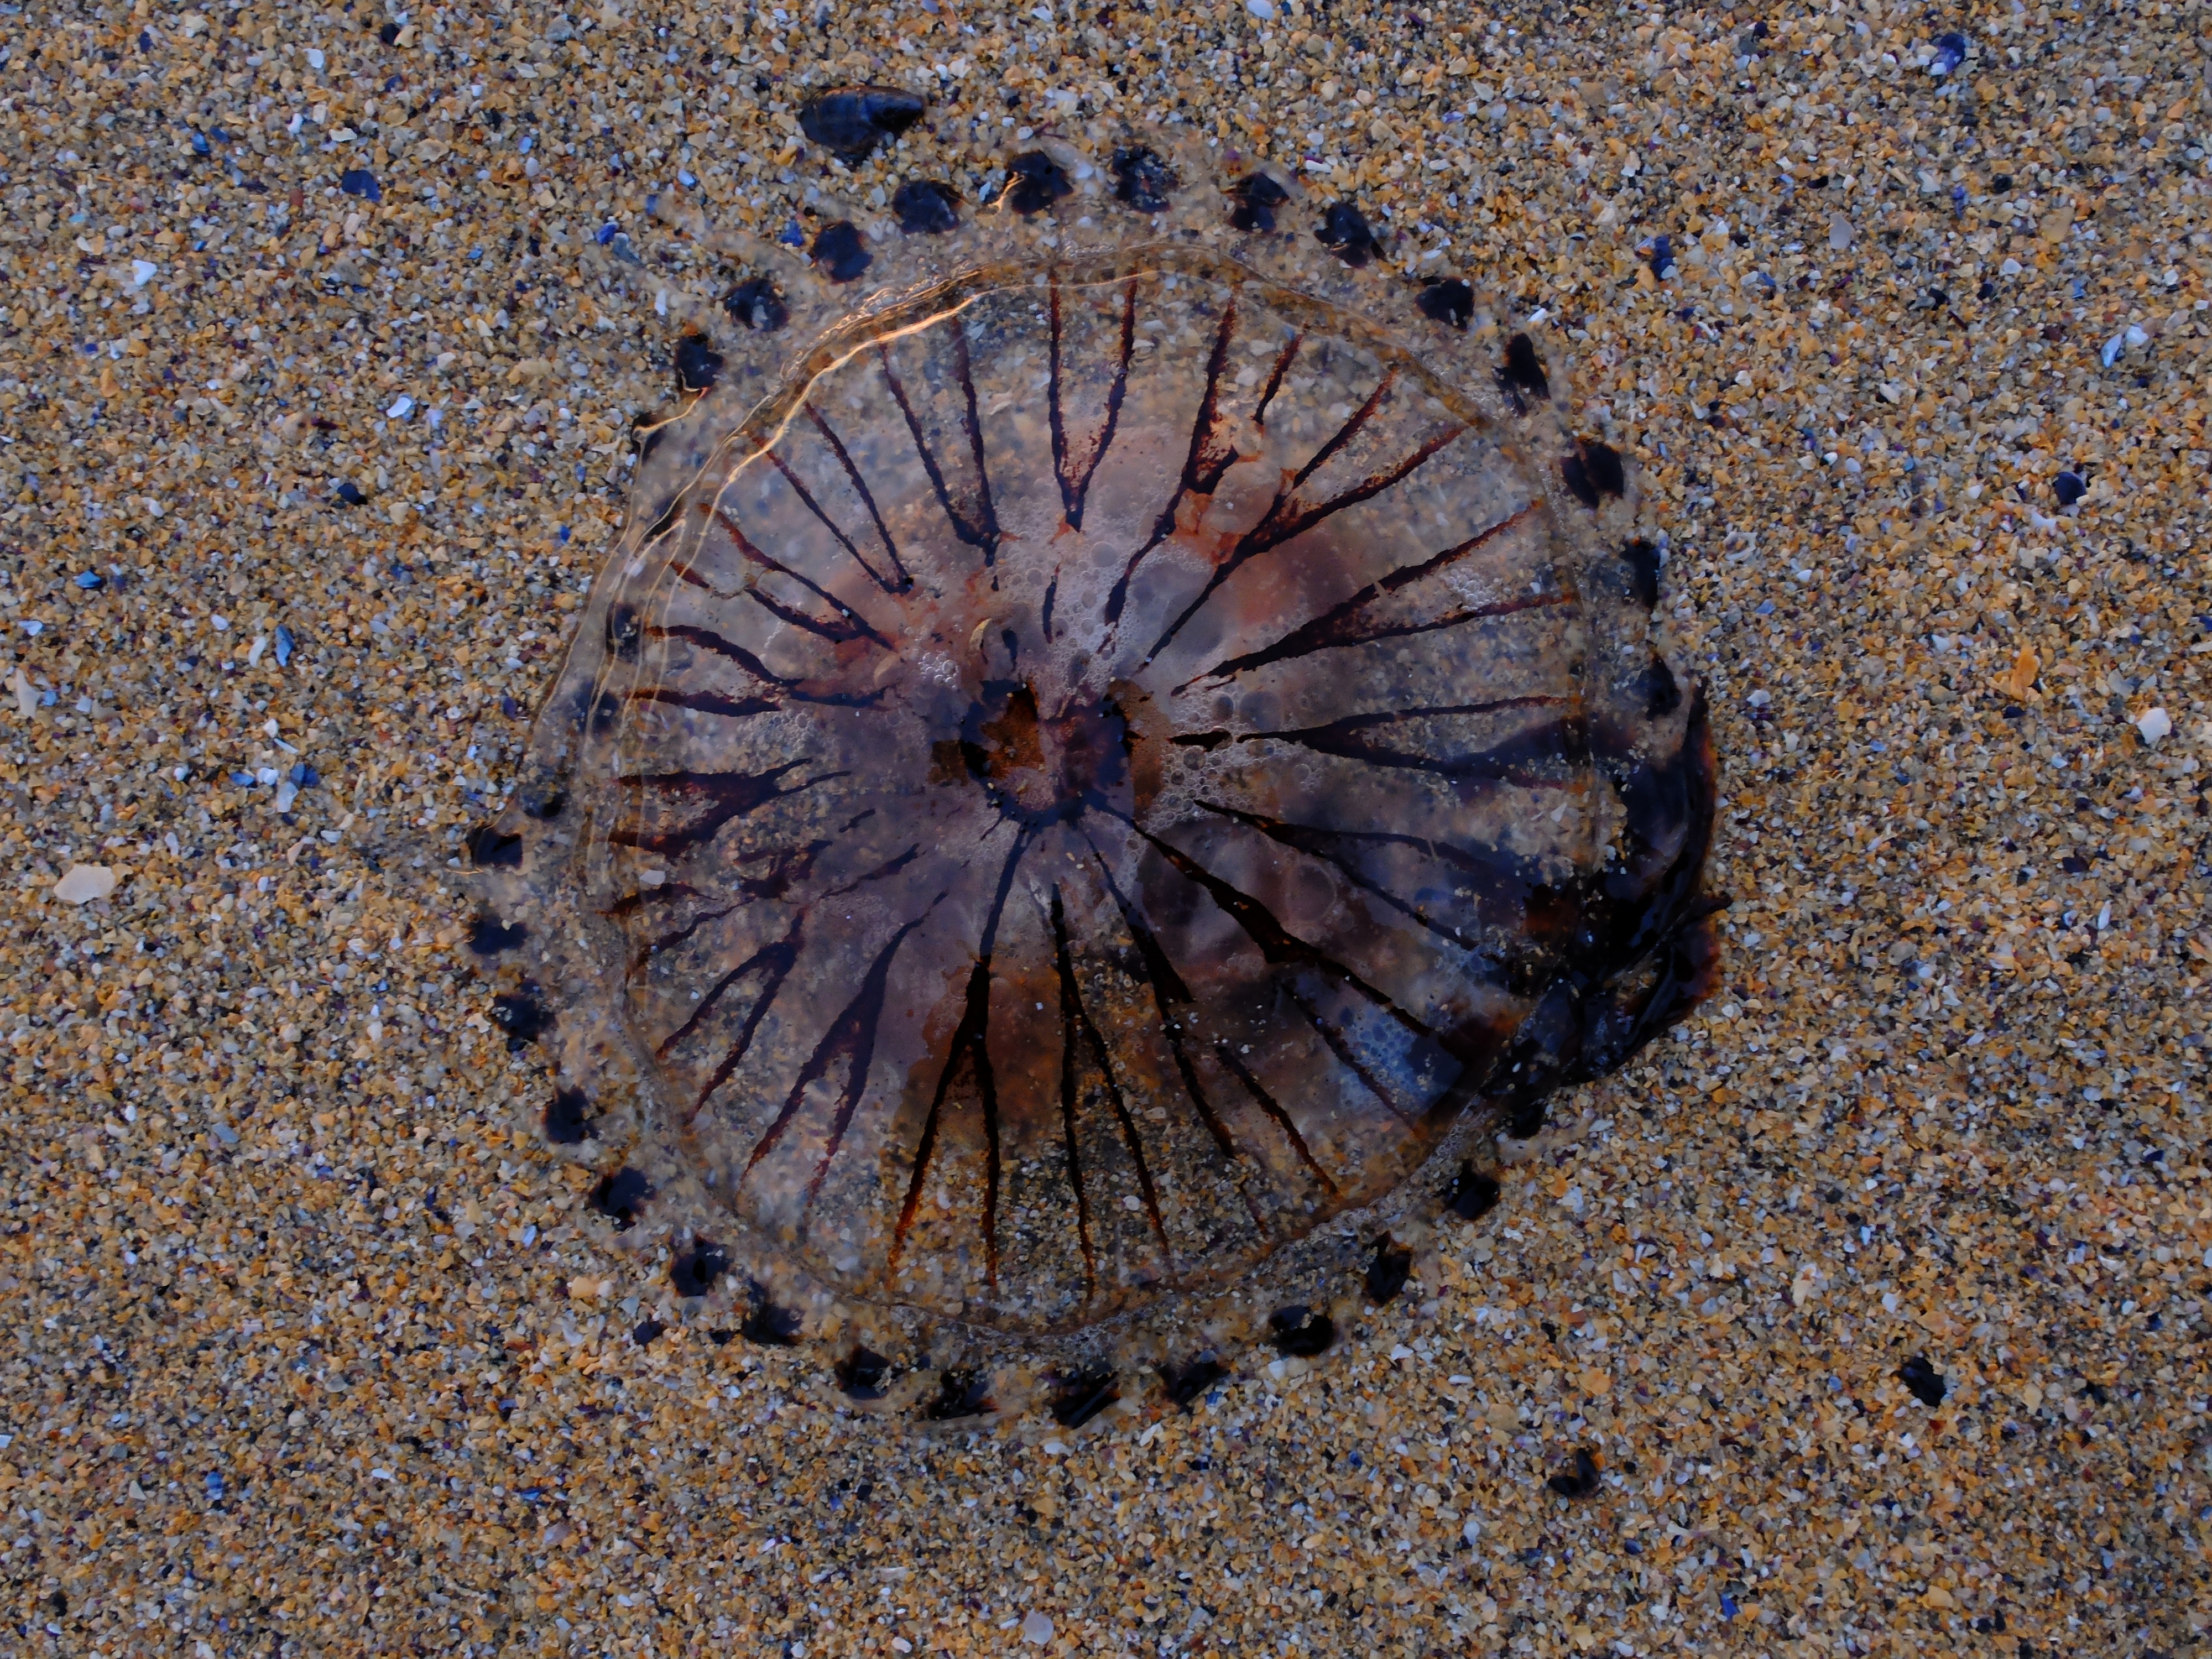
beach, sea, sand, leaf, soil, jellyfish, material, circle, invertebrate, marine life, violet, schirmqualle